Elizabethan Club

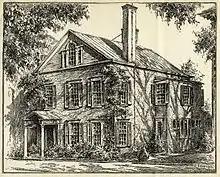
The Elizabethan Club, 1920

The Elizabethan Club is housed in a landmarked Federal-style building, the Leverett Griswold House, built circa 1775. It is located at 459 College Street. It was previously owned successively by the Leverett Griswold and Wilbur Gilbert families. It was renovated between 1810 and 1815. Cochran purchased the house for the club in 1911. Kenneth Boroson, of Kenneth Boroson Architects, LLC designed an addition and rear garden in 1995-1996.